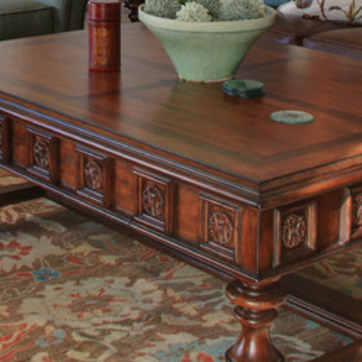
Material: wood